William N. Pendleton

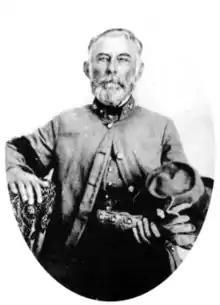
William Pendleton in the Civil War

William Nelson Pendleton was born in 1809 near Richmond, Virginia. He grew up on the Caroline County plantation belonging to his parents, Edmund Pendleton Jr., grandnephew and adopted son of Edmund Pendleton who established the plantation, and his wife Lucy (Nelson) Pendleton. Private tutors taught young William, who also attended John Nelson's School. Pendleton's family arranged for his older brother (Francis Walker Pendleton) to enter the United States Military Academy at West Point, but when Francis expressed little military interest, William went instead. He entered West Point in 1826 and graduated four years later, standing 5th out of 42 cadets.